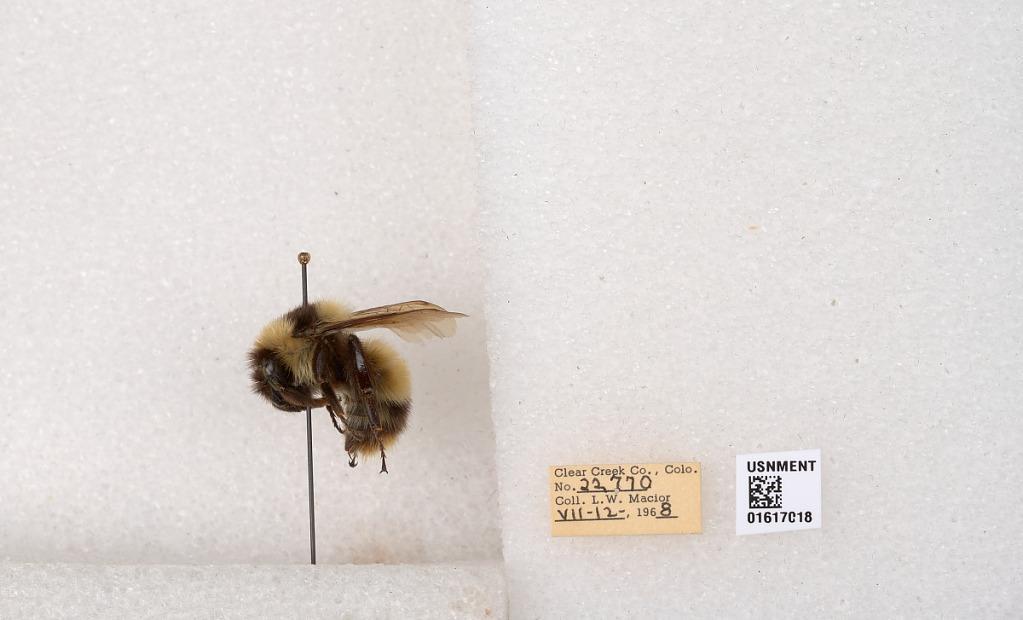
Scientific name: Bombus kirbyellus
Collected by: L. Macior
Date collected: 1968-7-12
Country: United States
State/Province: Colorado
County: Clear Creek
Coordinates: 39.6891, -105.644